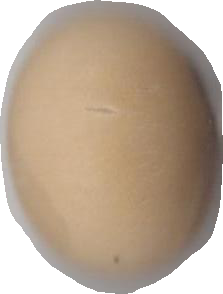
Variety: Anjasmoro